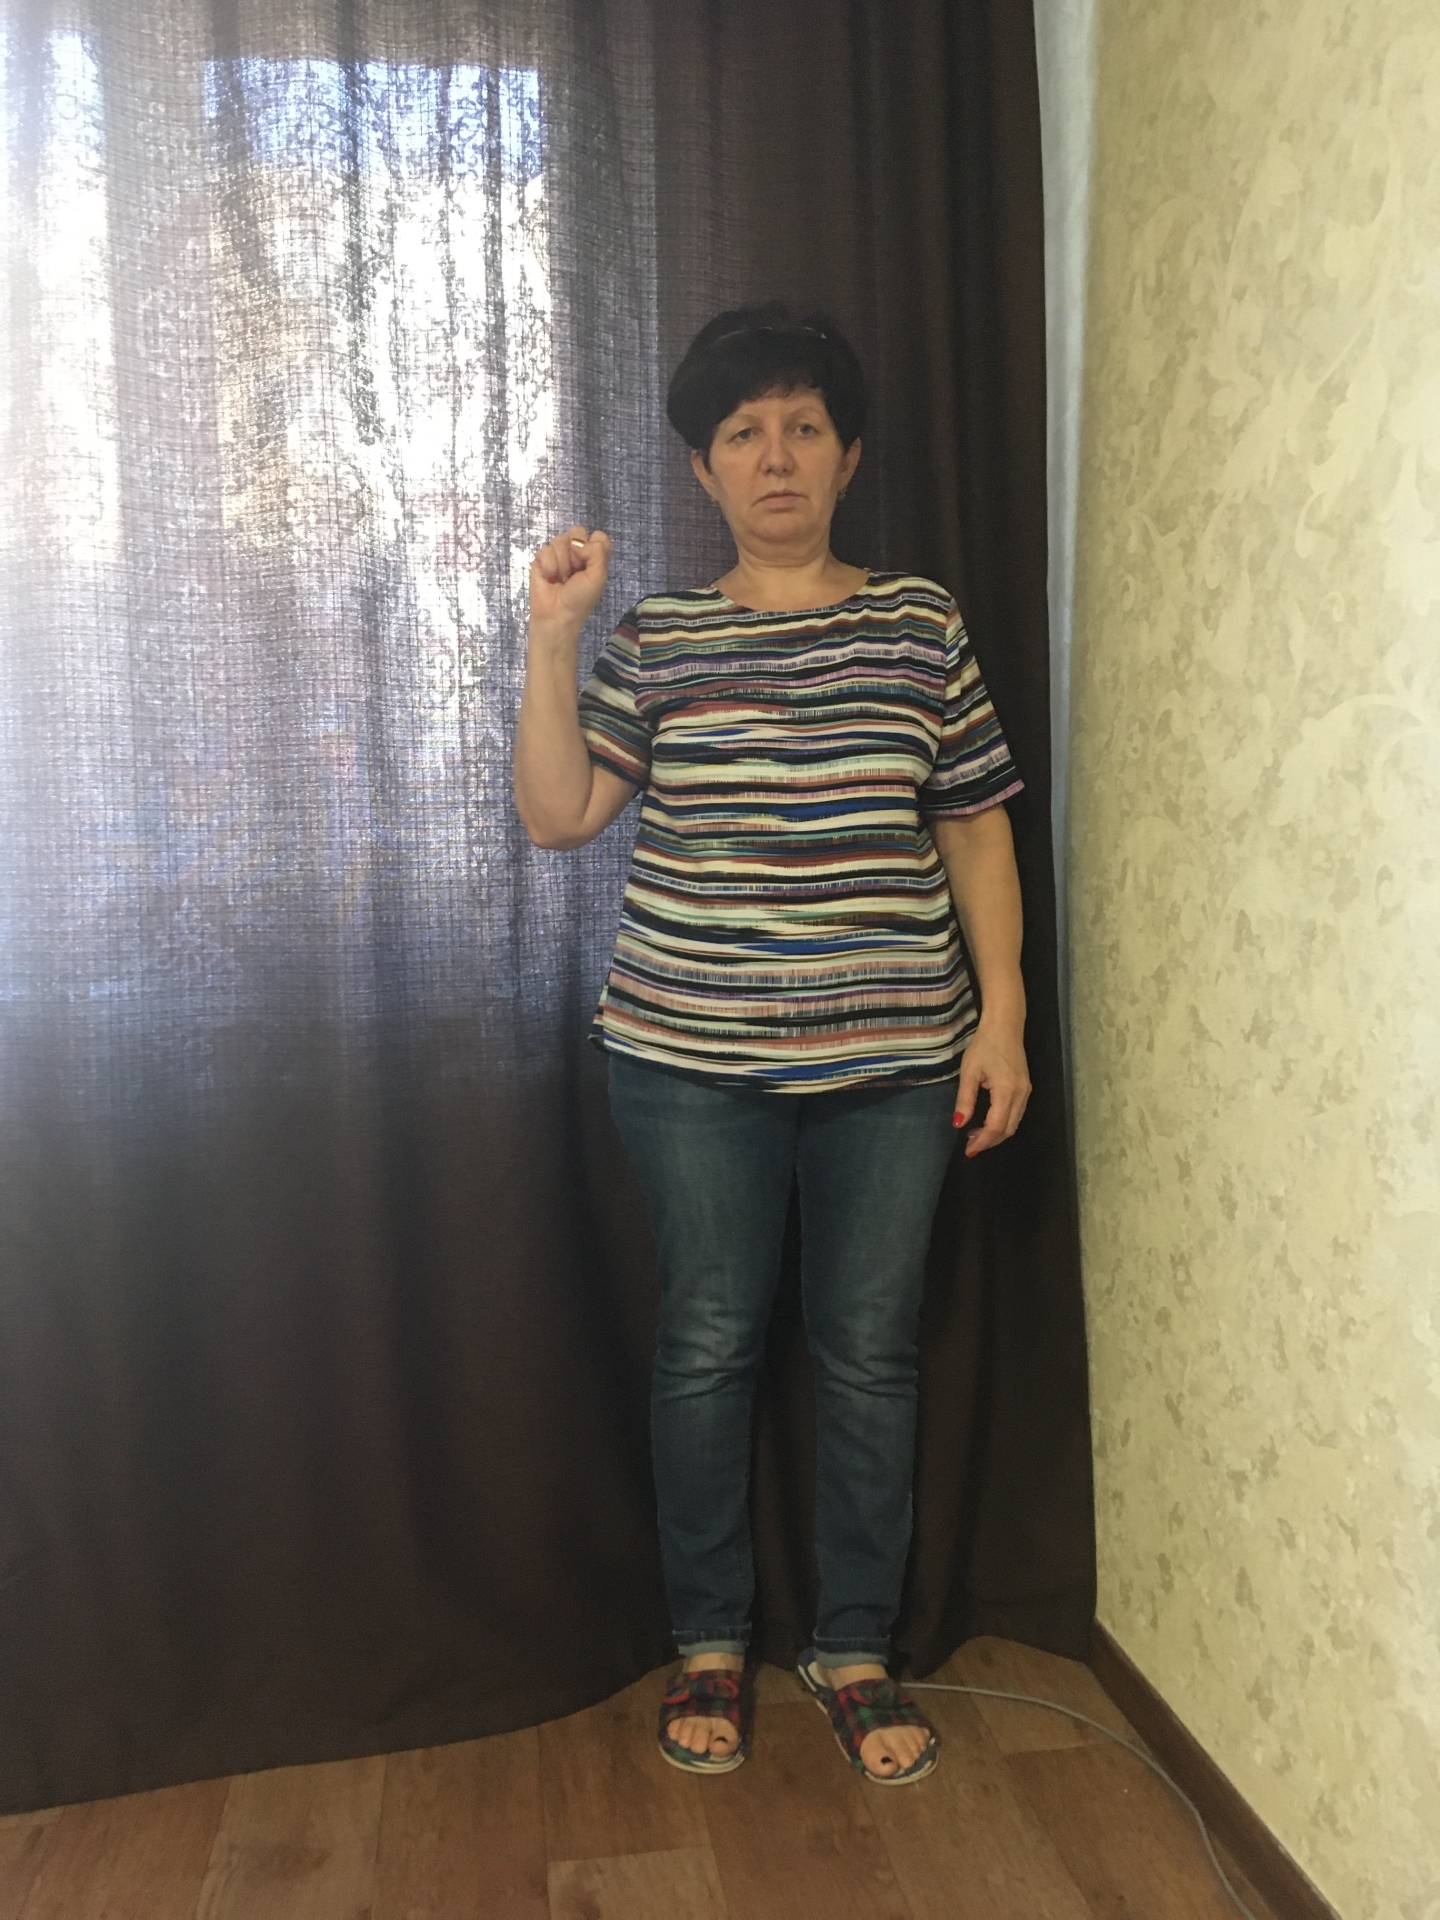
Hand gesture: fist